Coconut

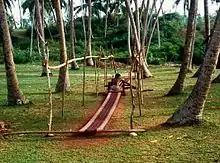
Workman in coconut field

Coconut milk, not to be confused with coconut water, is obtained by pressing the grated coconut meat, usually with hot water added which extracts the coconut oil, proteins, and aromatic compounds. It is used for cooking various dishes. Coconut milk contains 5% to 20% fat, while coconut cream contains around 20% to 50% fat. Most of the fat is saturated (89%), with lauric acid being the major fatty acid. Coconut milk can be diluted to create coconut milk beverages. These have a much lower fat content and are suitable as milk substitutes.